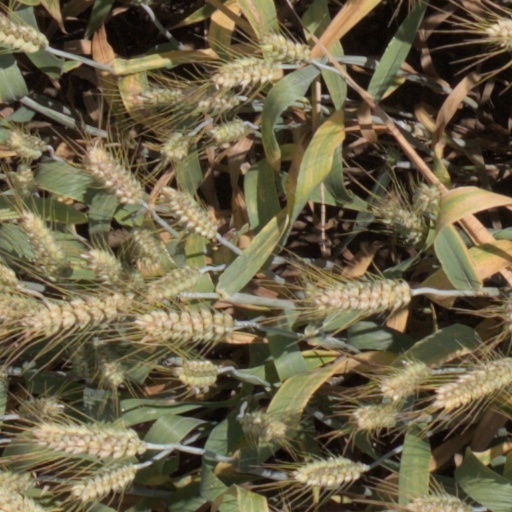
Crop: wheat